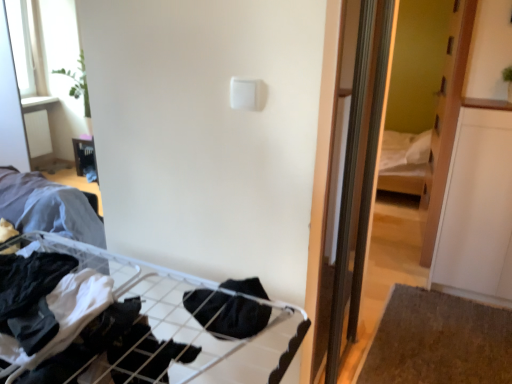
Question: Locate all black fabric clothes at lower left in the image.
Answer: [(0.377, 0.818)]